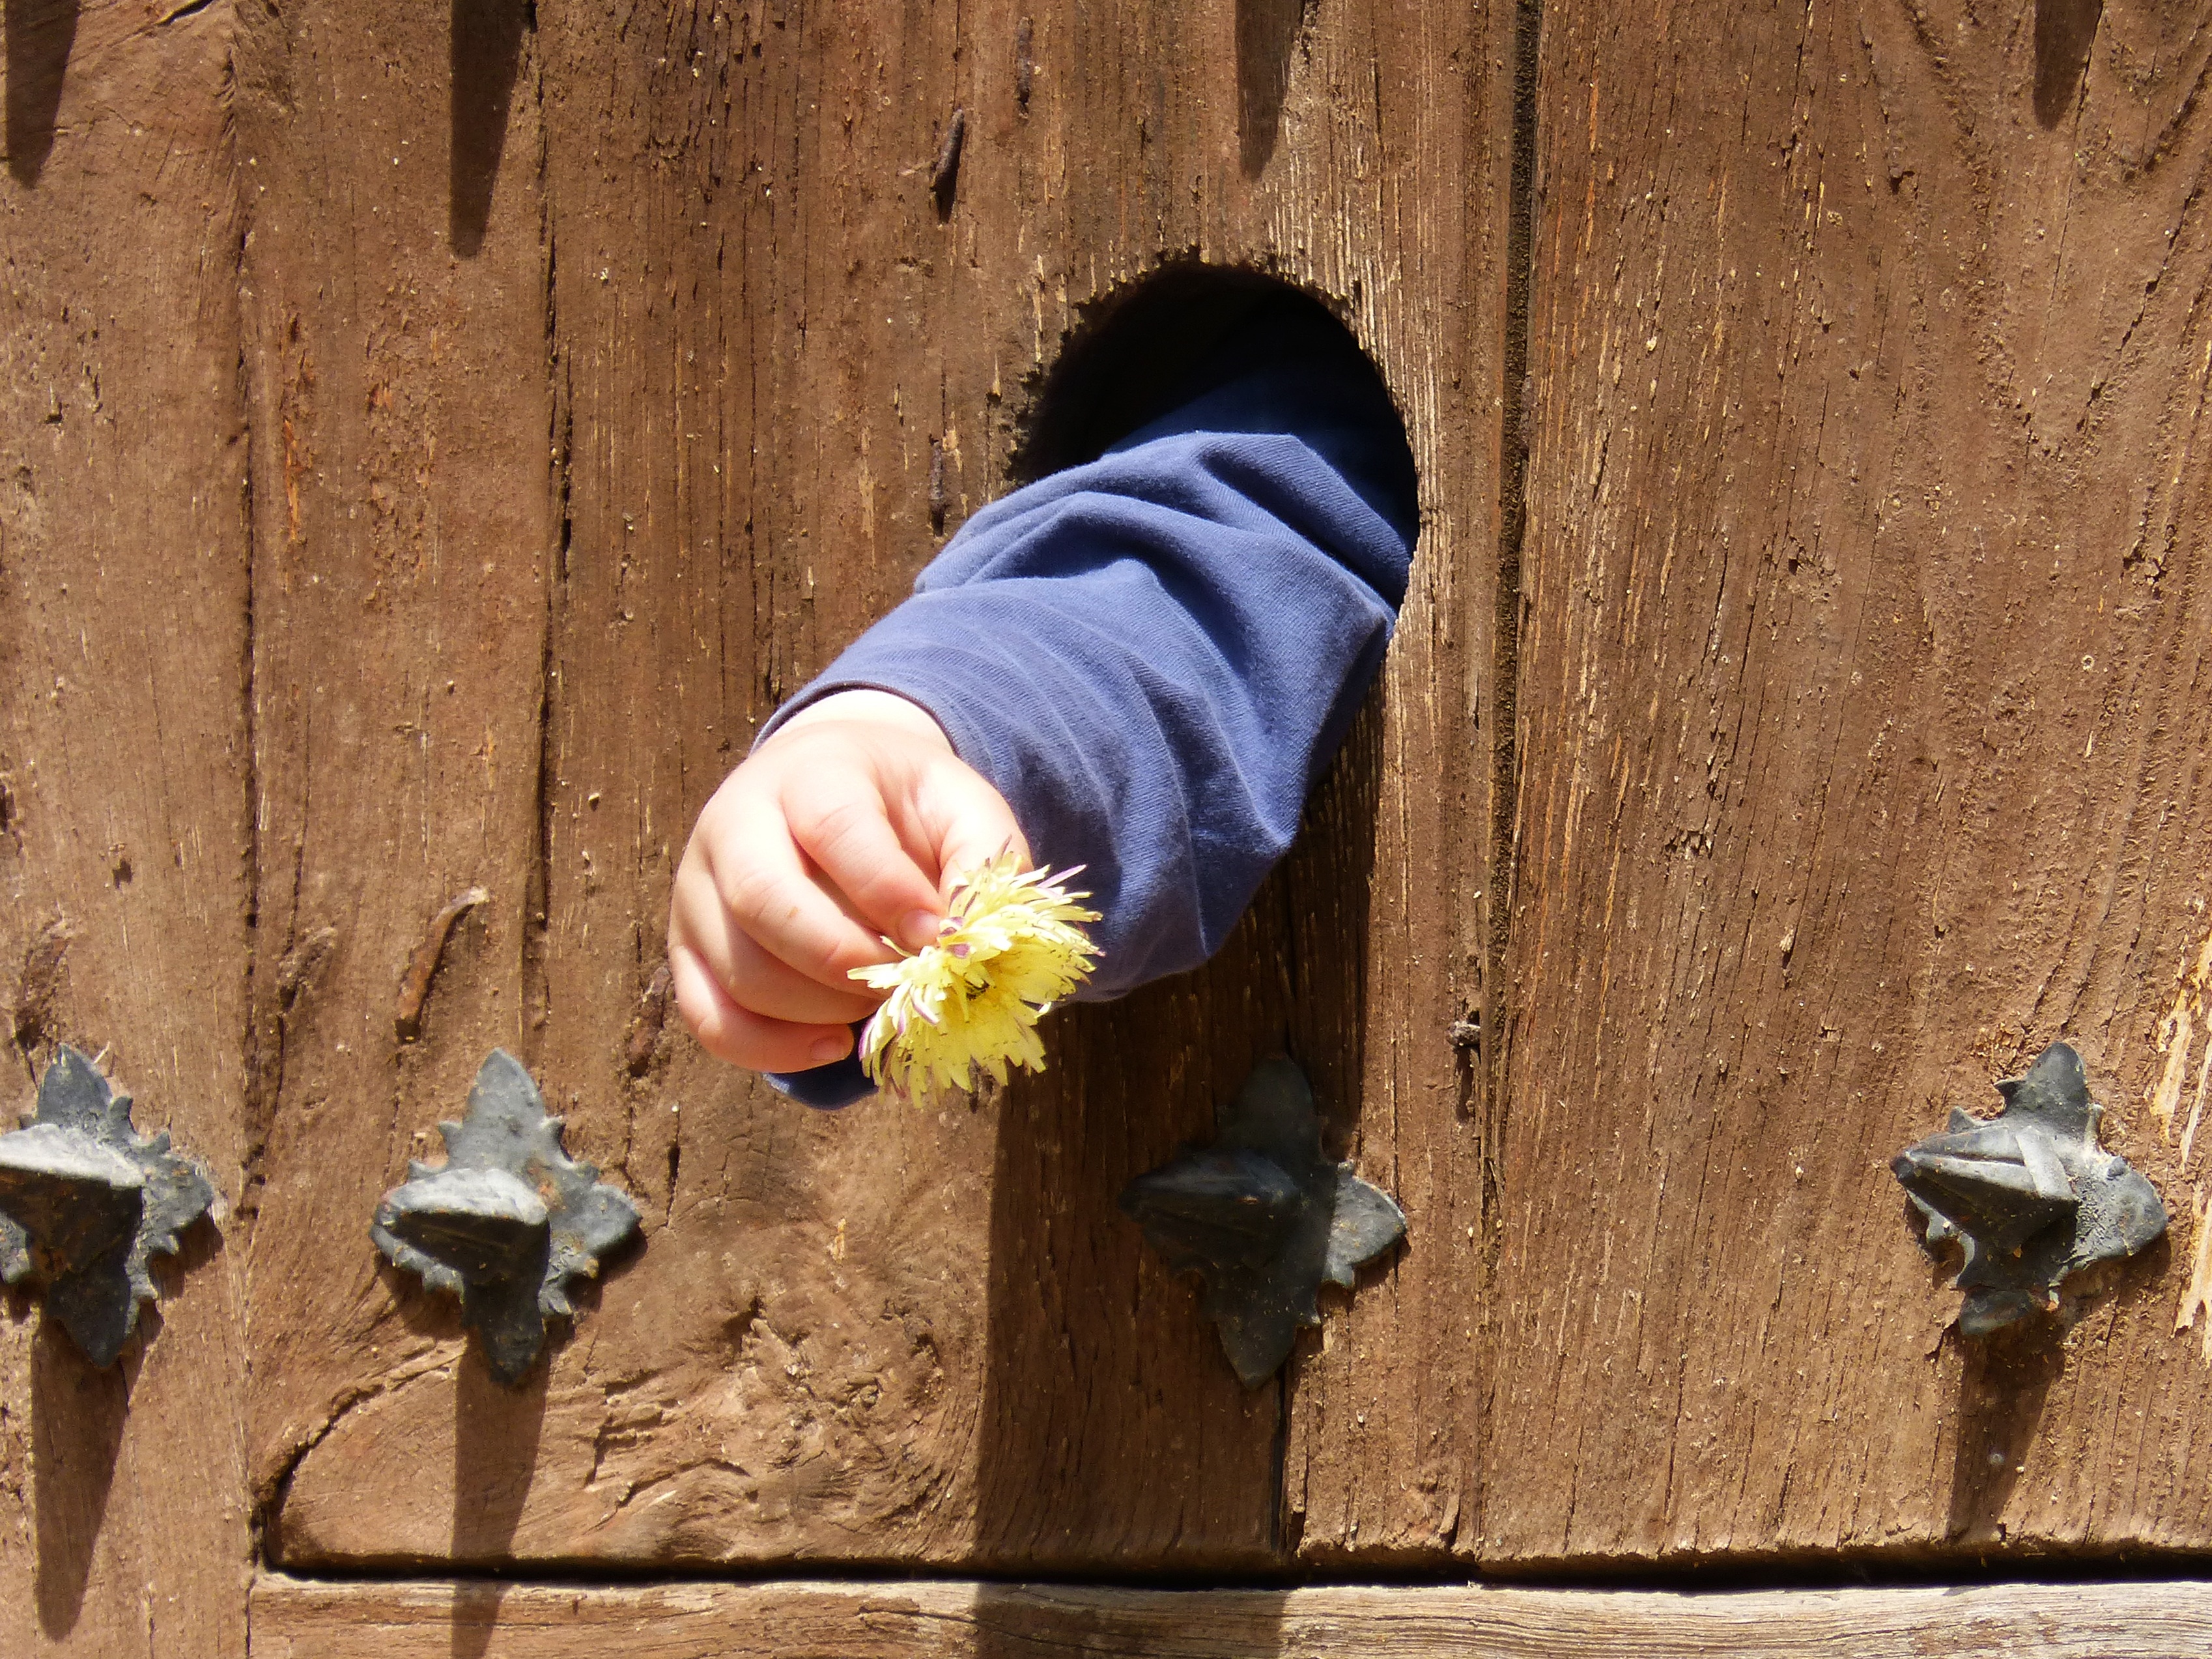
wood, flower, wall, spring, symbol, color, arm, door, temple, tenderness, mischief, child hand, gatera